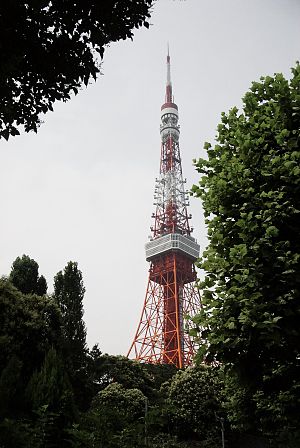
Minato / Steder
Tokyo Tower
Minato er et af Tokyos 23 bydistrikter. Minato ligger syd for Kejserpaladset, og grænser op til bydistrikterne Chiyoda, Chuuou, Shinagawa og Shibuya. Pr. 1. marts 2008, havde bydistriktet en befolkning på 217.335, med 10.865 personer pr km ². De samlede areal er 20,34 km ².